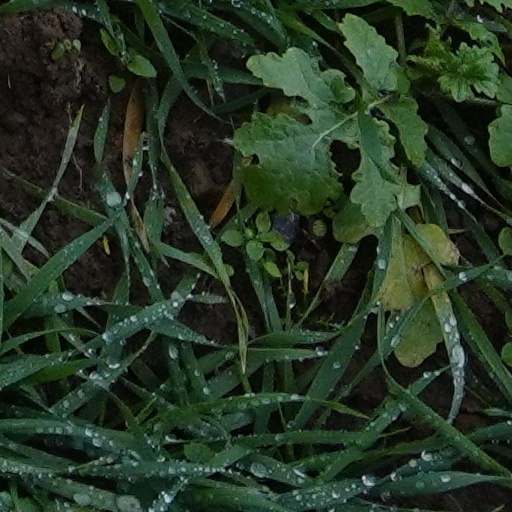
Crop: wheat